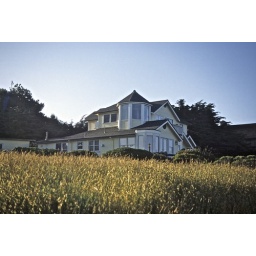
This bed and breakfast house in Mendocino has a wonderful panorama view of the Pacific Ocean.